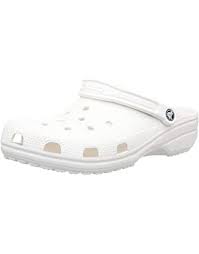
Label: Clog